19 Red Roses

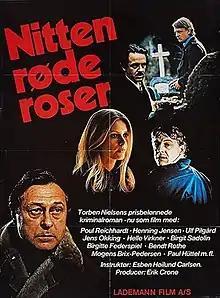
Film poster

19 Red Roses is a 1974 Danish crime film directed by Esben Høilund Carlsen and starring Henning Jensen.